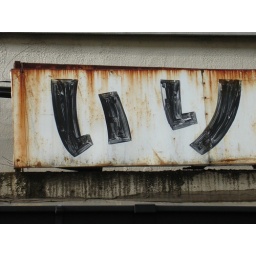
Rusty shop sign at the Tsukiji fish markets in Tokyo.